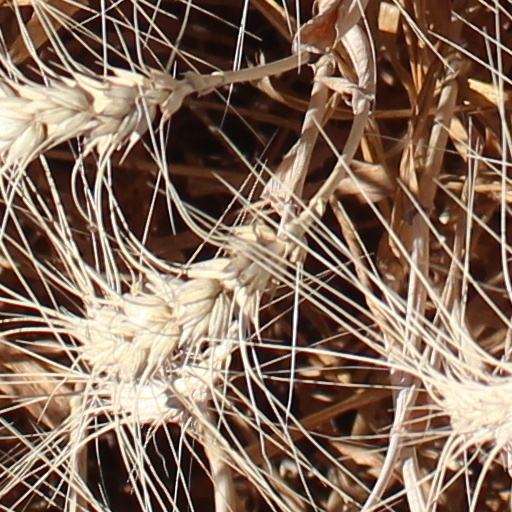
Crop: wheat